Loretta Reynolds

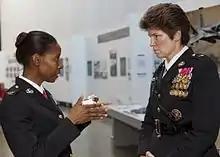
Reynolds talking to United States Marine Colonel Lorna Mahlock in June 2014.

As a communications officer, Reynolds was initially assigned to Communications Company, Headquarters Battalion, 1st Marine Division, Camp Pendleton, California. She was later assigned to Marine Wing Communications Squadron 18, 1st Marine Aircraft Wing in Okinawa, Japan, where she was the Detachment Alpha Executive Officer and Commanding Officer. From September 1991 until June 1994, Reynolds was a Project Officer at the Marine Corps Systems Command.